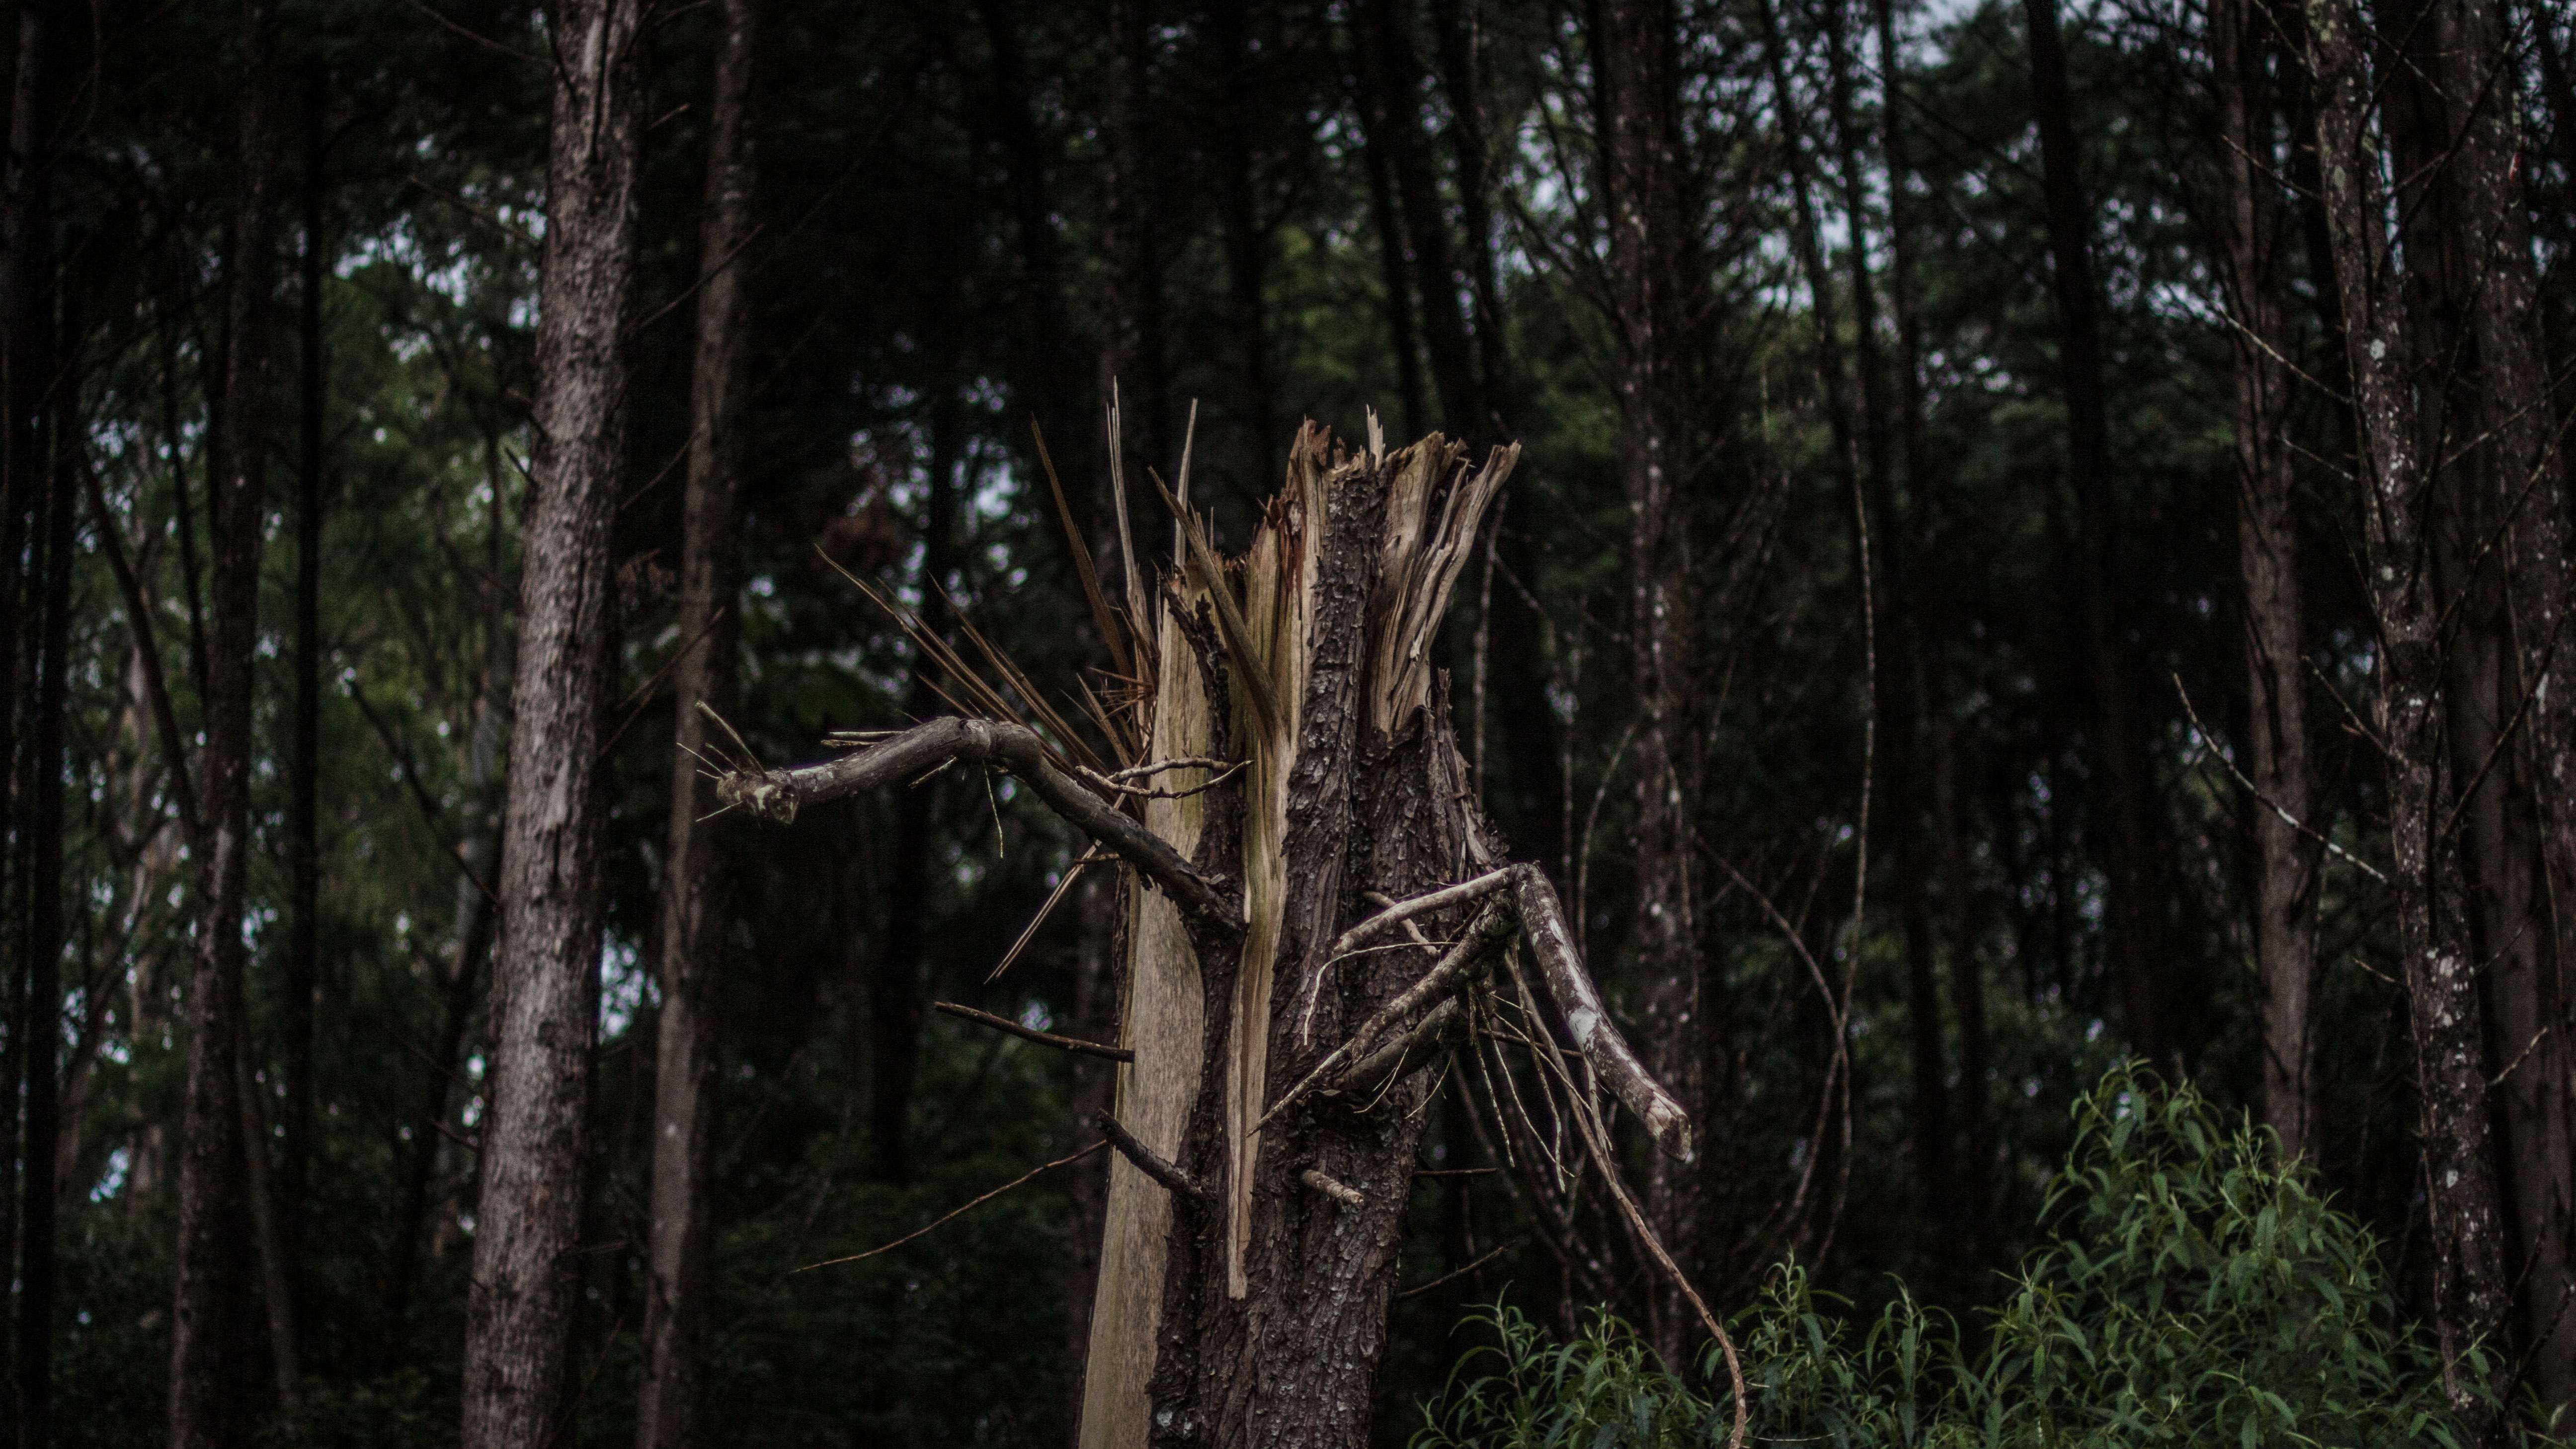
tree, nature, forest, swamp, wilderness, branch, plant, wood, trunk, wildlife, jungle, rainforest, wetland, woodland, habitat, ecosystem, biome, old growth forest, natural environment, woody plant, temperate coniferous forest